Law enforcement in the United Kingdom

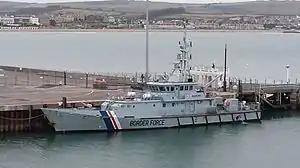
A Border Force patrol vessel

Unlike police in most other developed countries, the vast majority of British police officers do not carry firearms on standard patrol; they carry an ASP baton and CS gas or PAVA spray. Officers are becoming increasingly trained in the use of and equipped with the TASER X2 as another tactical option.